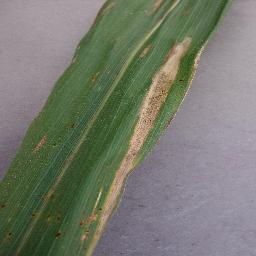
Label: Corn_(Maize)___Northern_Leaf_Blight